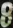
Number: 8